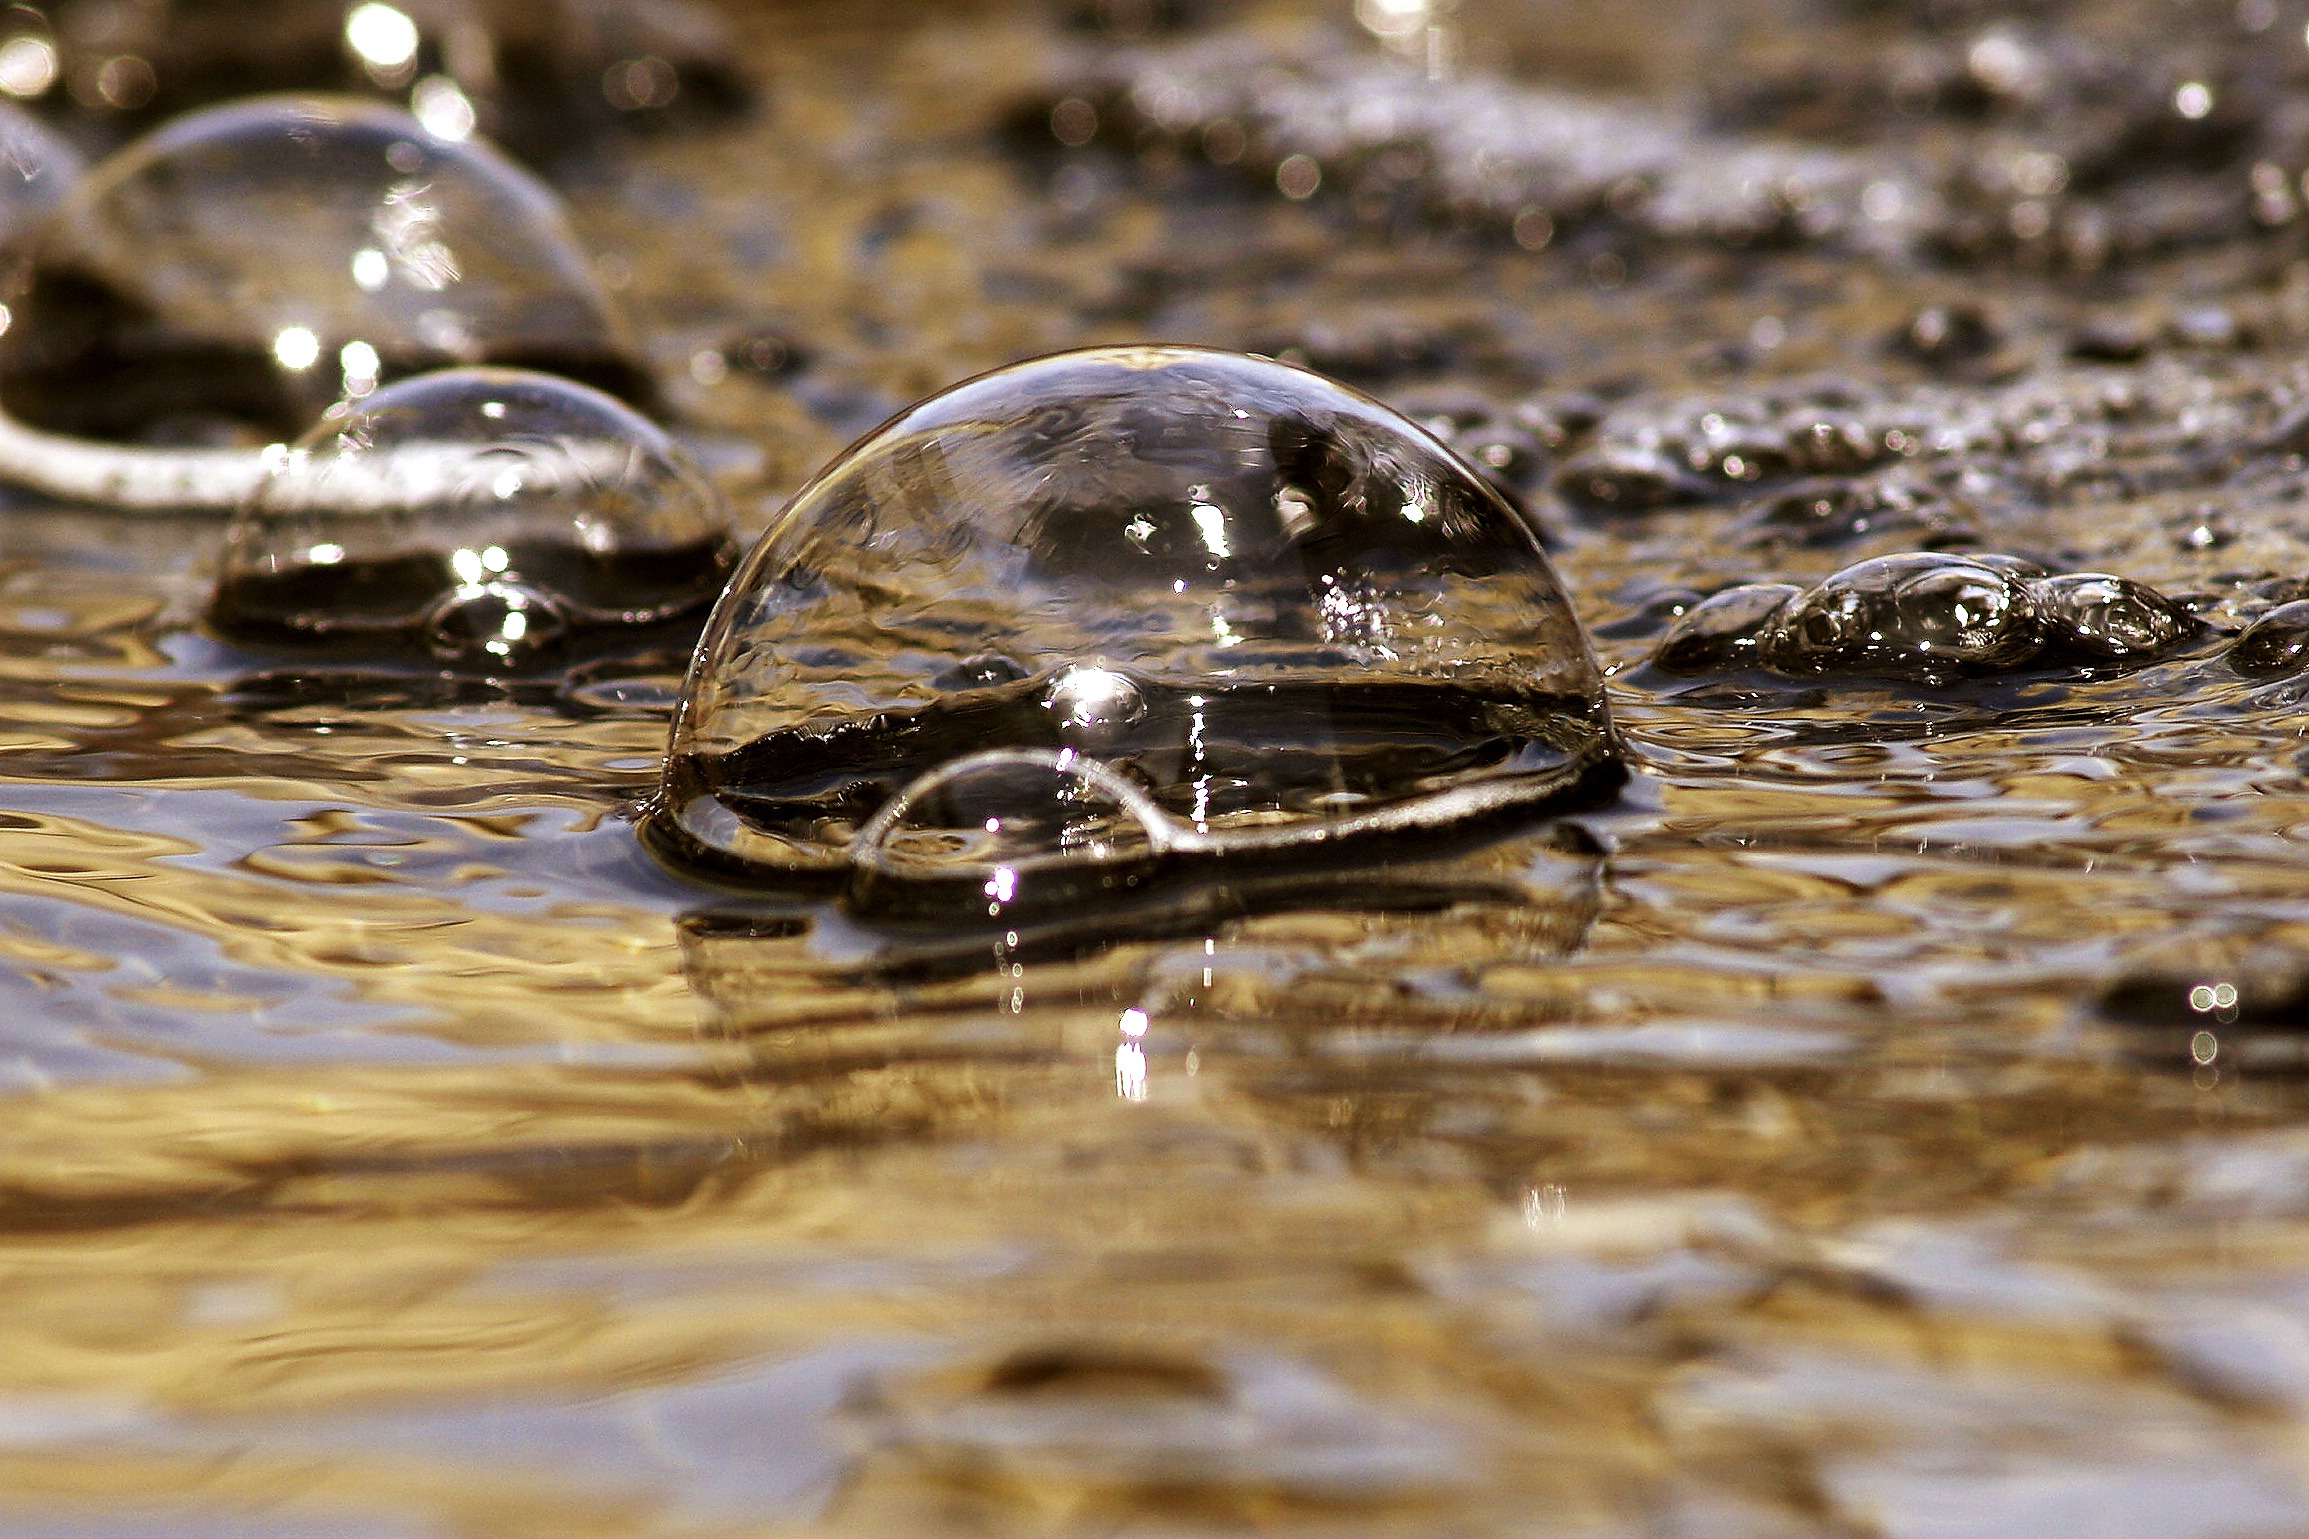
water, drop, liquid, round, wet, reflection, macro, bubble, circle, close up, transparent, fountain, sphere, bubbles, shiny, pure, macro photography